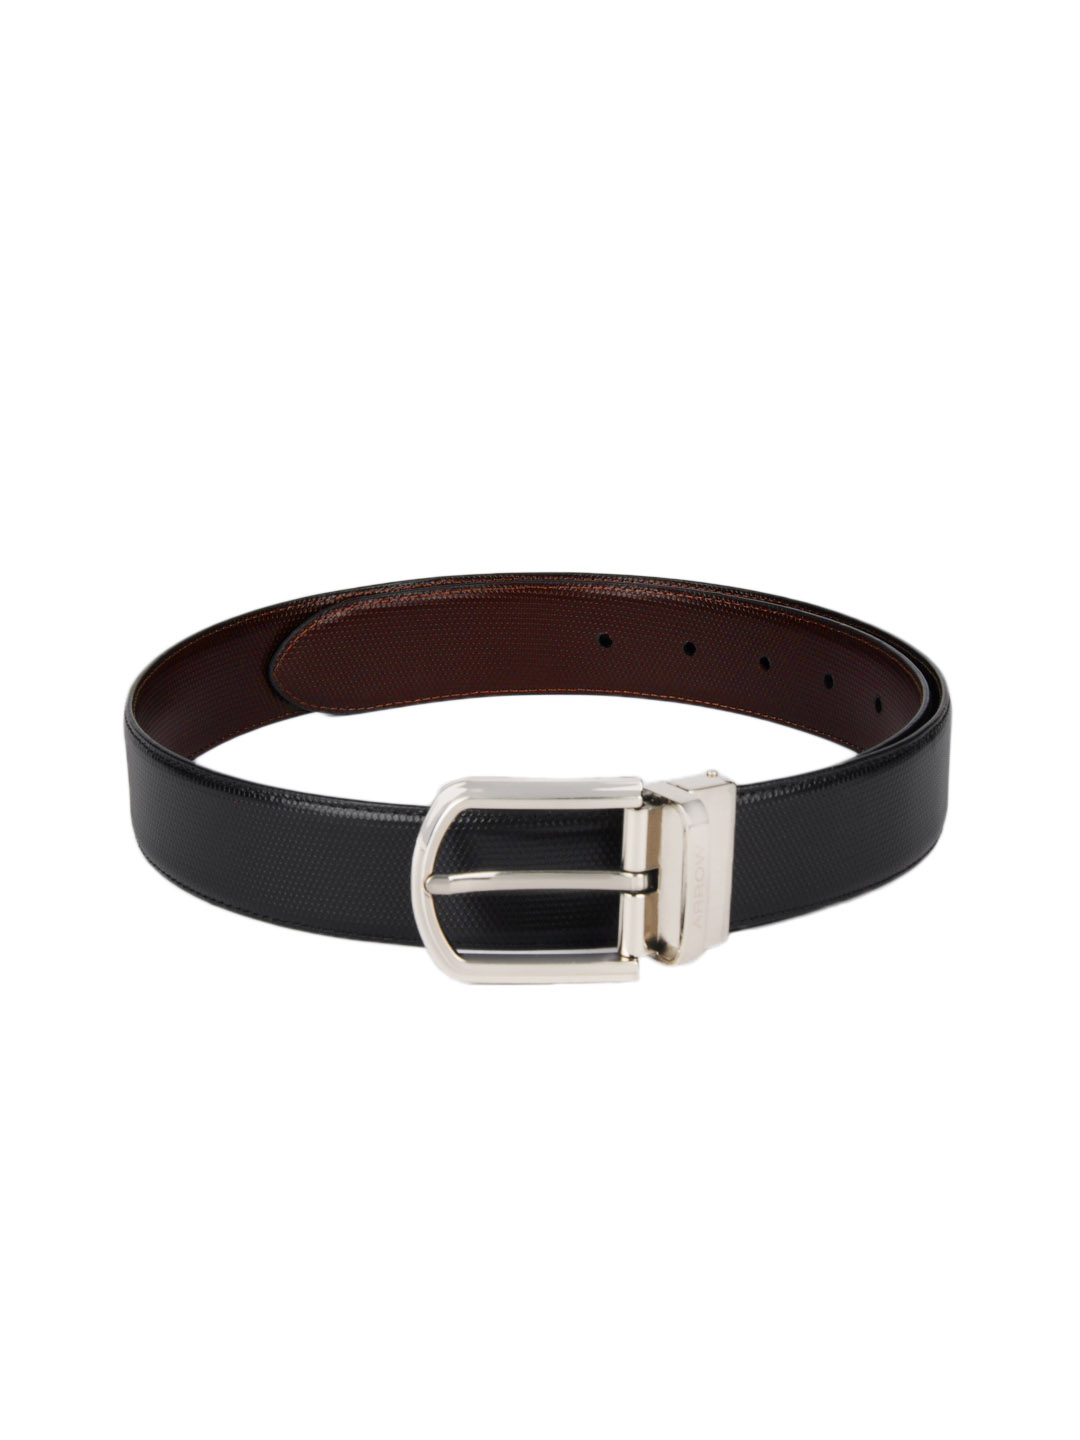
Arrow Men Black & Brown Reversible Belt
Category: Accessories / Belts / Belts
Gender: Men
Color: Black
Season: Summer 2012
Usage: Formal